Koottukar (2010 film)

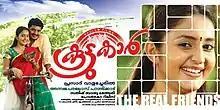
Film poster

Koottukar ("Friends") is a 2010 Indian Malayalam-language action thriller film directed by Prasad Vaalacheril, starring Vinu Mohan and Bhama.